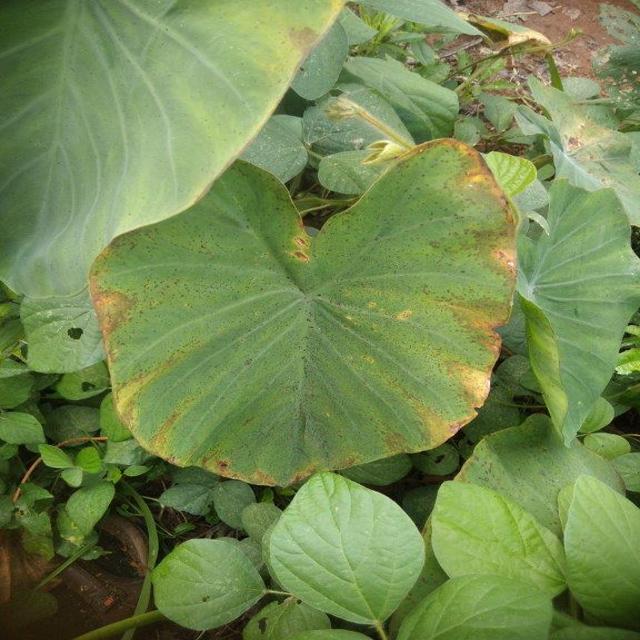
Label: Early_Blight